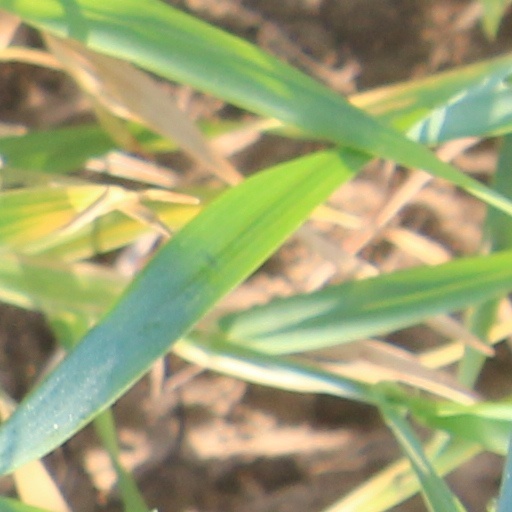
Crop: wheat